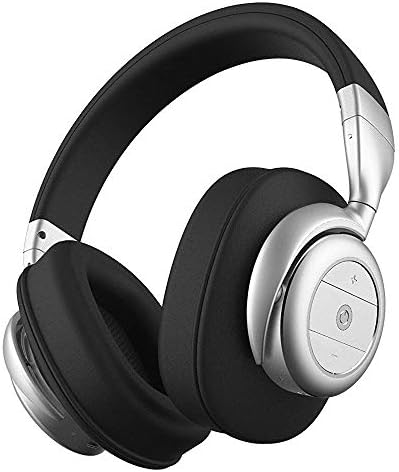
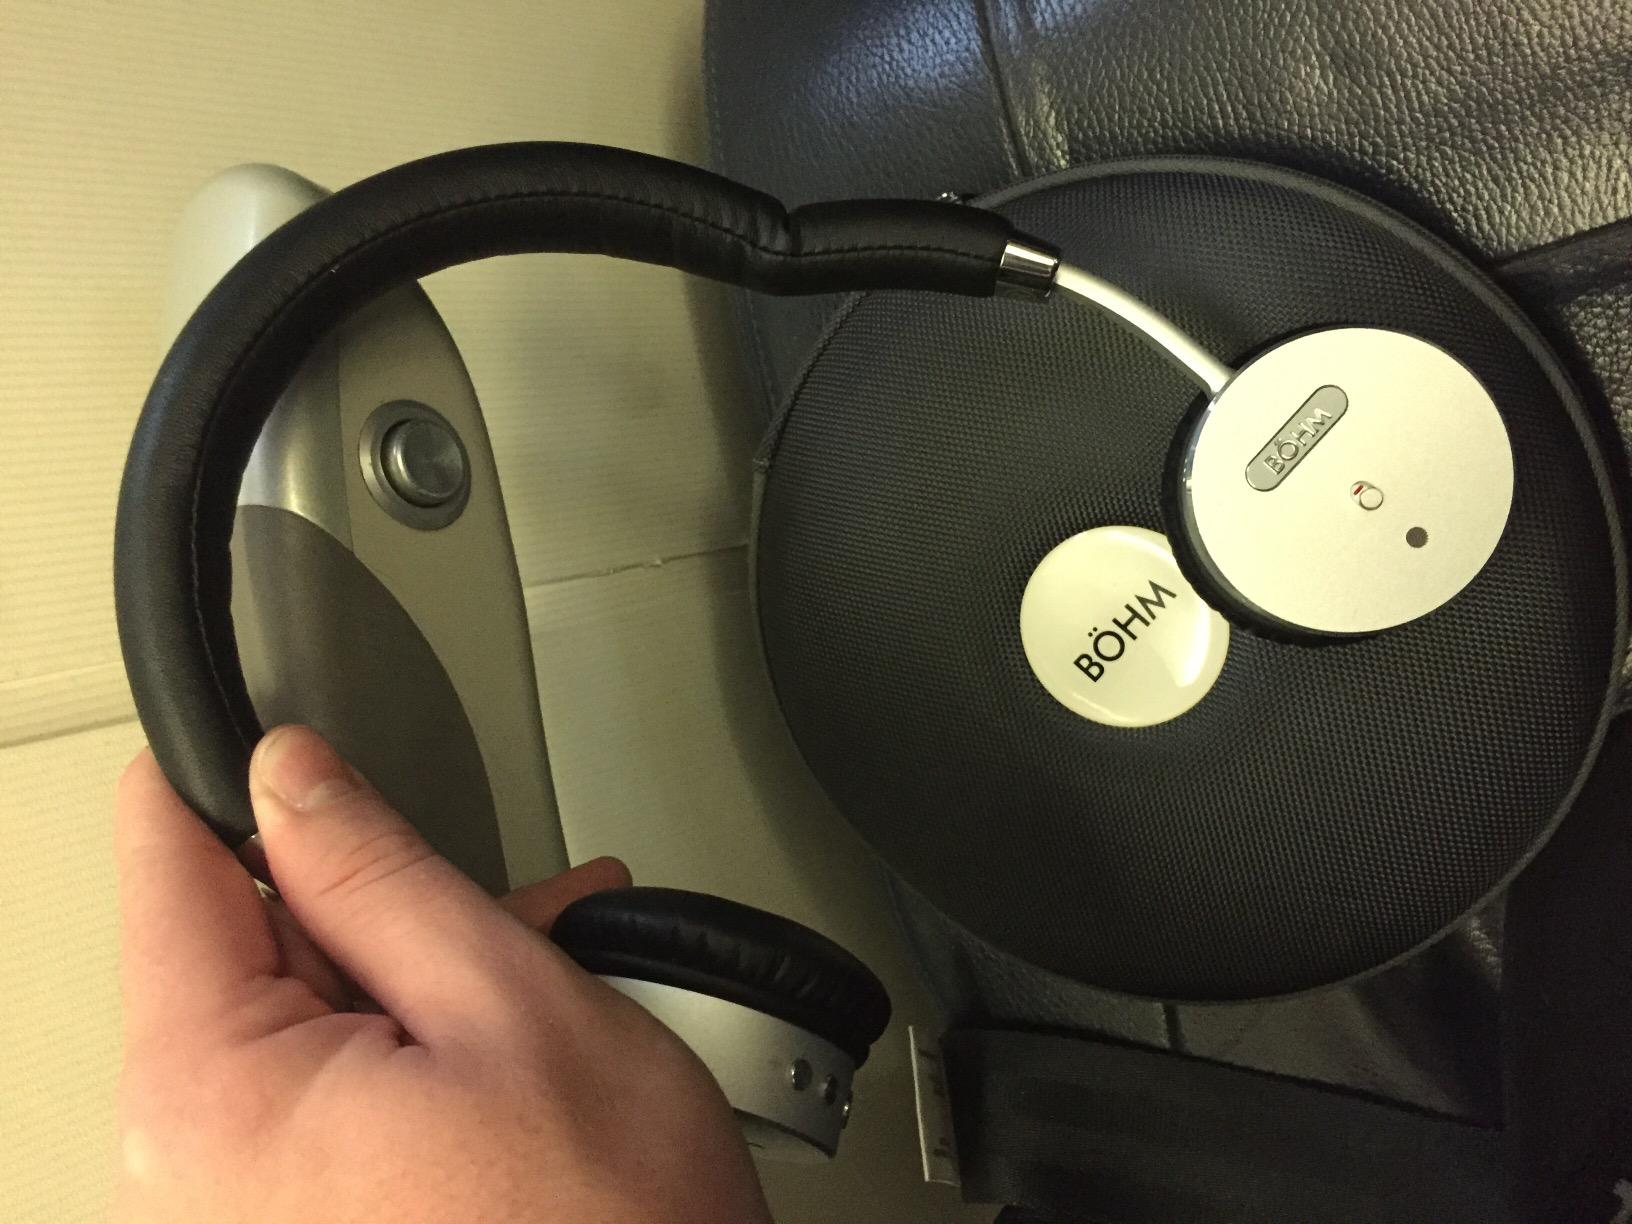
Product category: headphones
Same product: no